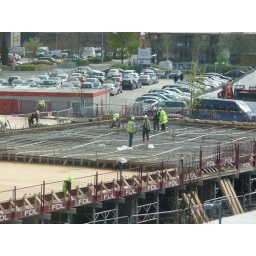
Work on car park in next door office continues...